National Treasure: Book of Secrets

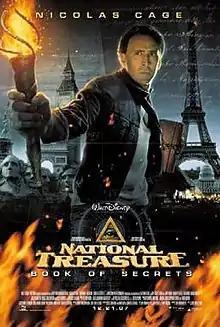
Theatrical release poster

National Treasure: Book of Secrets is a 2007 American action-adventure film directed by Jon Turteltaub and produced by Jerry Bruckheimer. It is a sequel to the 2004 film "National Treasure" and is the second film of the "National Treasure" franchise. The film stars Nicolas Cage in the lead role, Jon Voight, Harvey Keitel, Ed Harris, Diane Kruger, Justin Bartha, Bruce Greenwood and Helen Mirren.